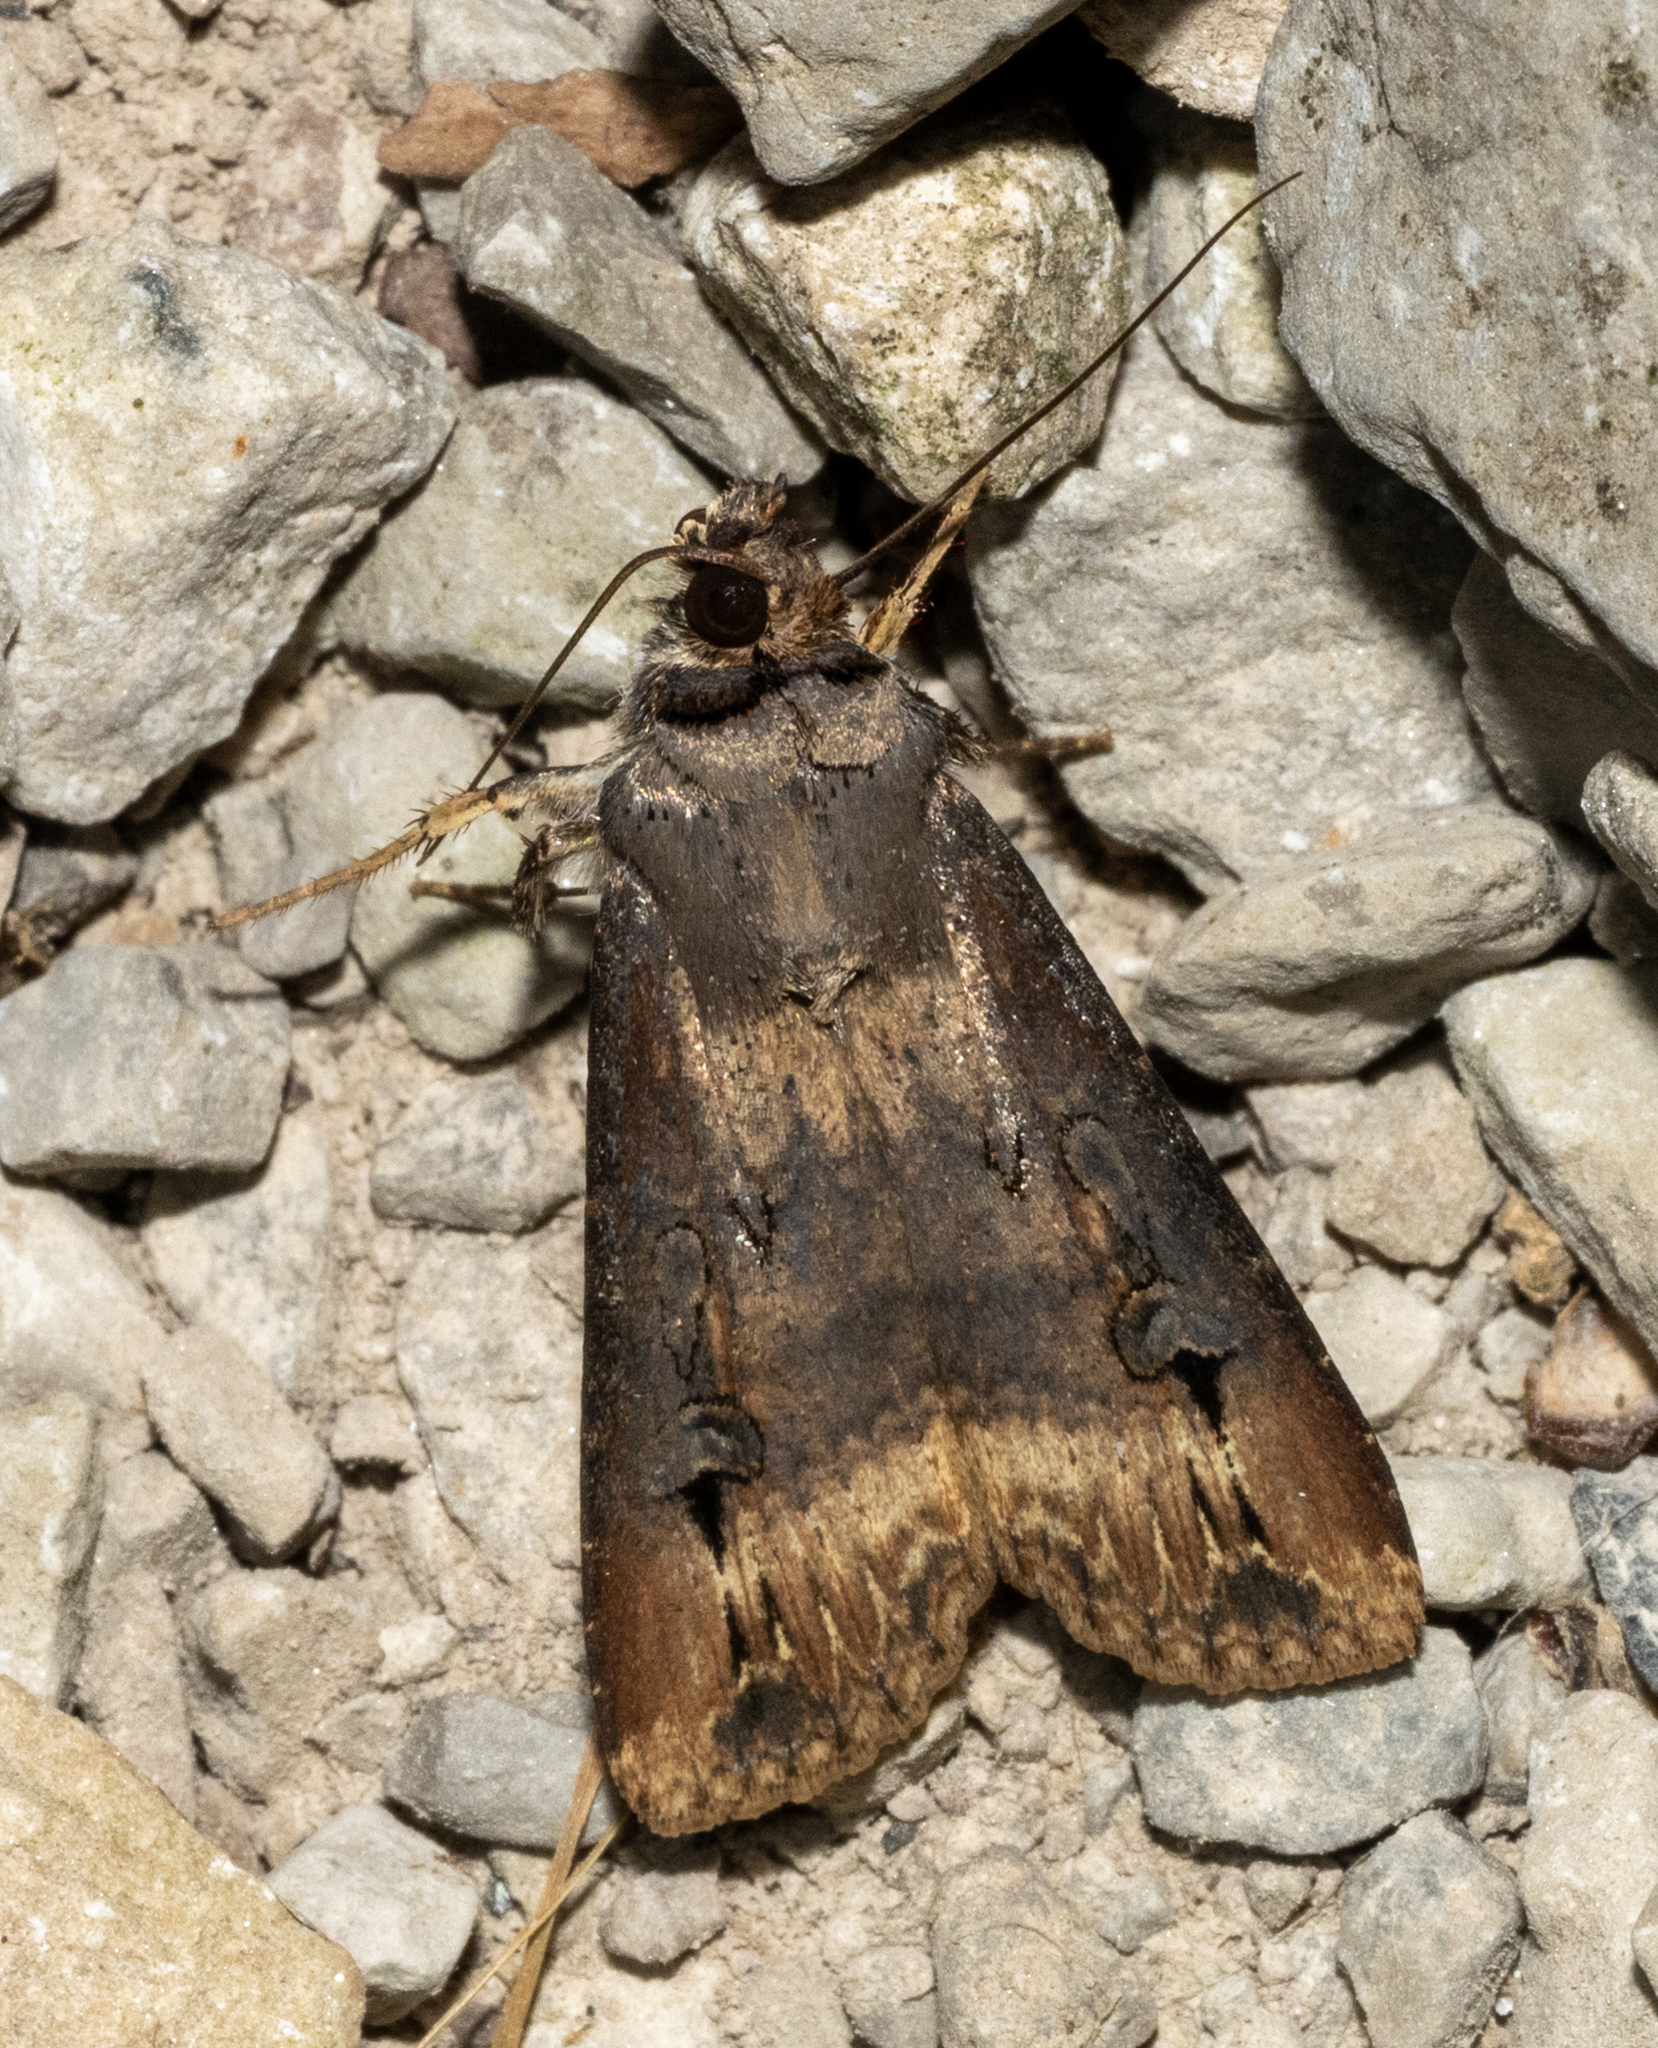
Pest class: cutworms